Statue of Zeus at Olympia

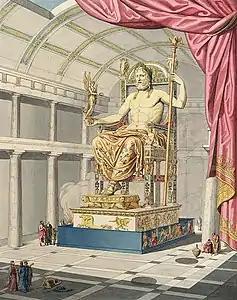
Olympian Zeus in the sculptured antique art of Quatremère de Quincy (1815).

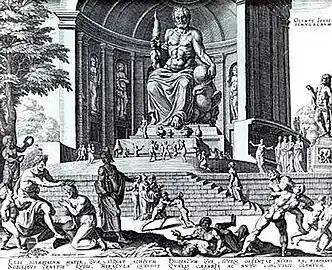
From the 1572 "Octo Mundi Miracula", the earliest known representation of the statue in modern times. The engraving was made by Philippe Galle, from a drawing by Maarten van Heemskerck

The Statue of Zeus at Olympia was a giant seated figure, about tall, made by the Greek sculptor Phidias around 435 BC at the sanctuary of Olympia, Greece, and erected in the Temple of Zeus there. Zeus is the sky and thunder god in ancient Greek religion, who rules as king of the gods on Mount Olympus.